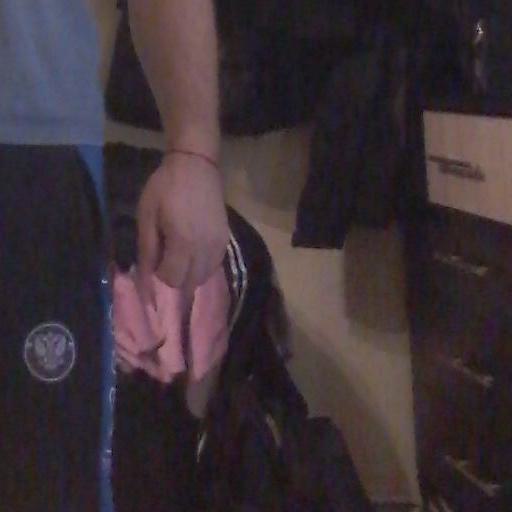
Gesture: no_gesture